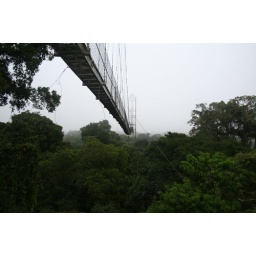
Early morning...the morning was misty and wet, so the birds were high in the trees catching the first sun.